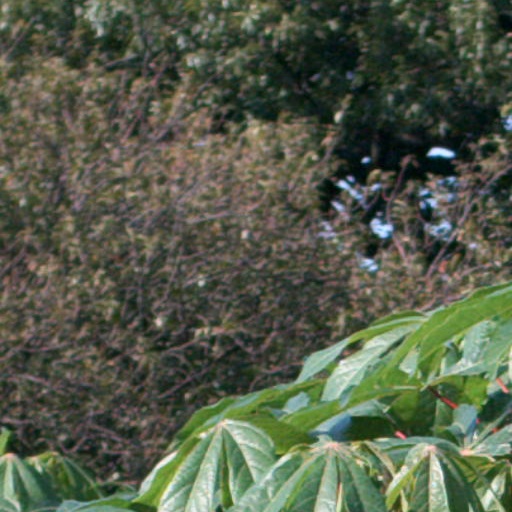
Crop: cassava